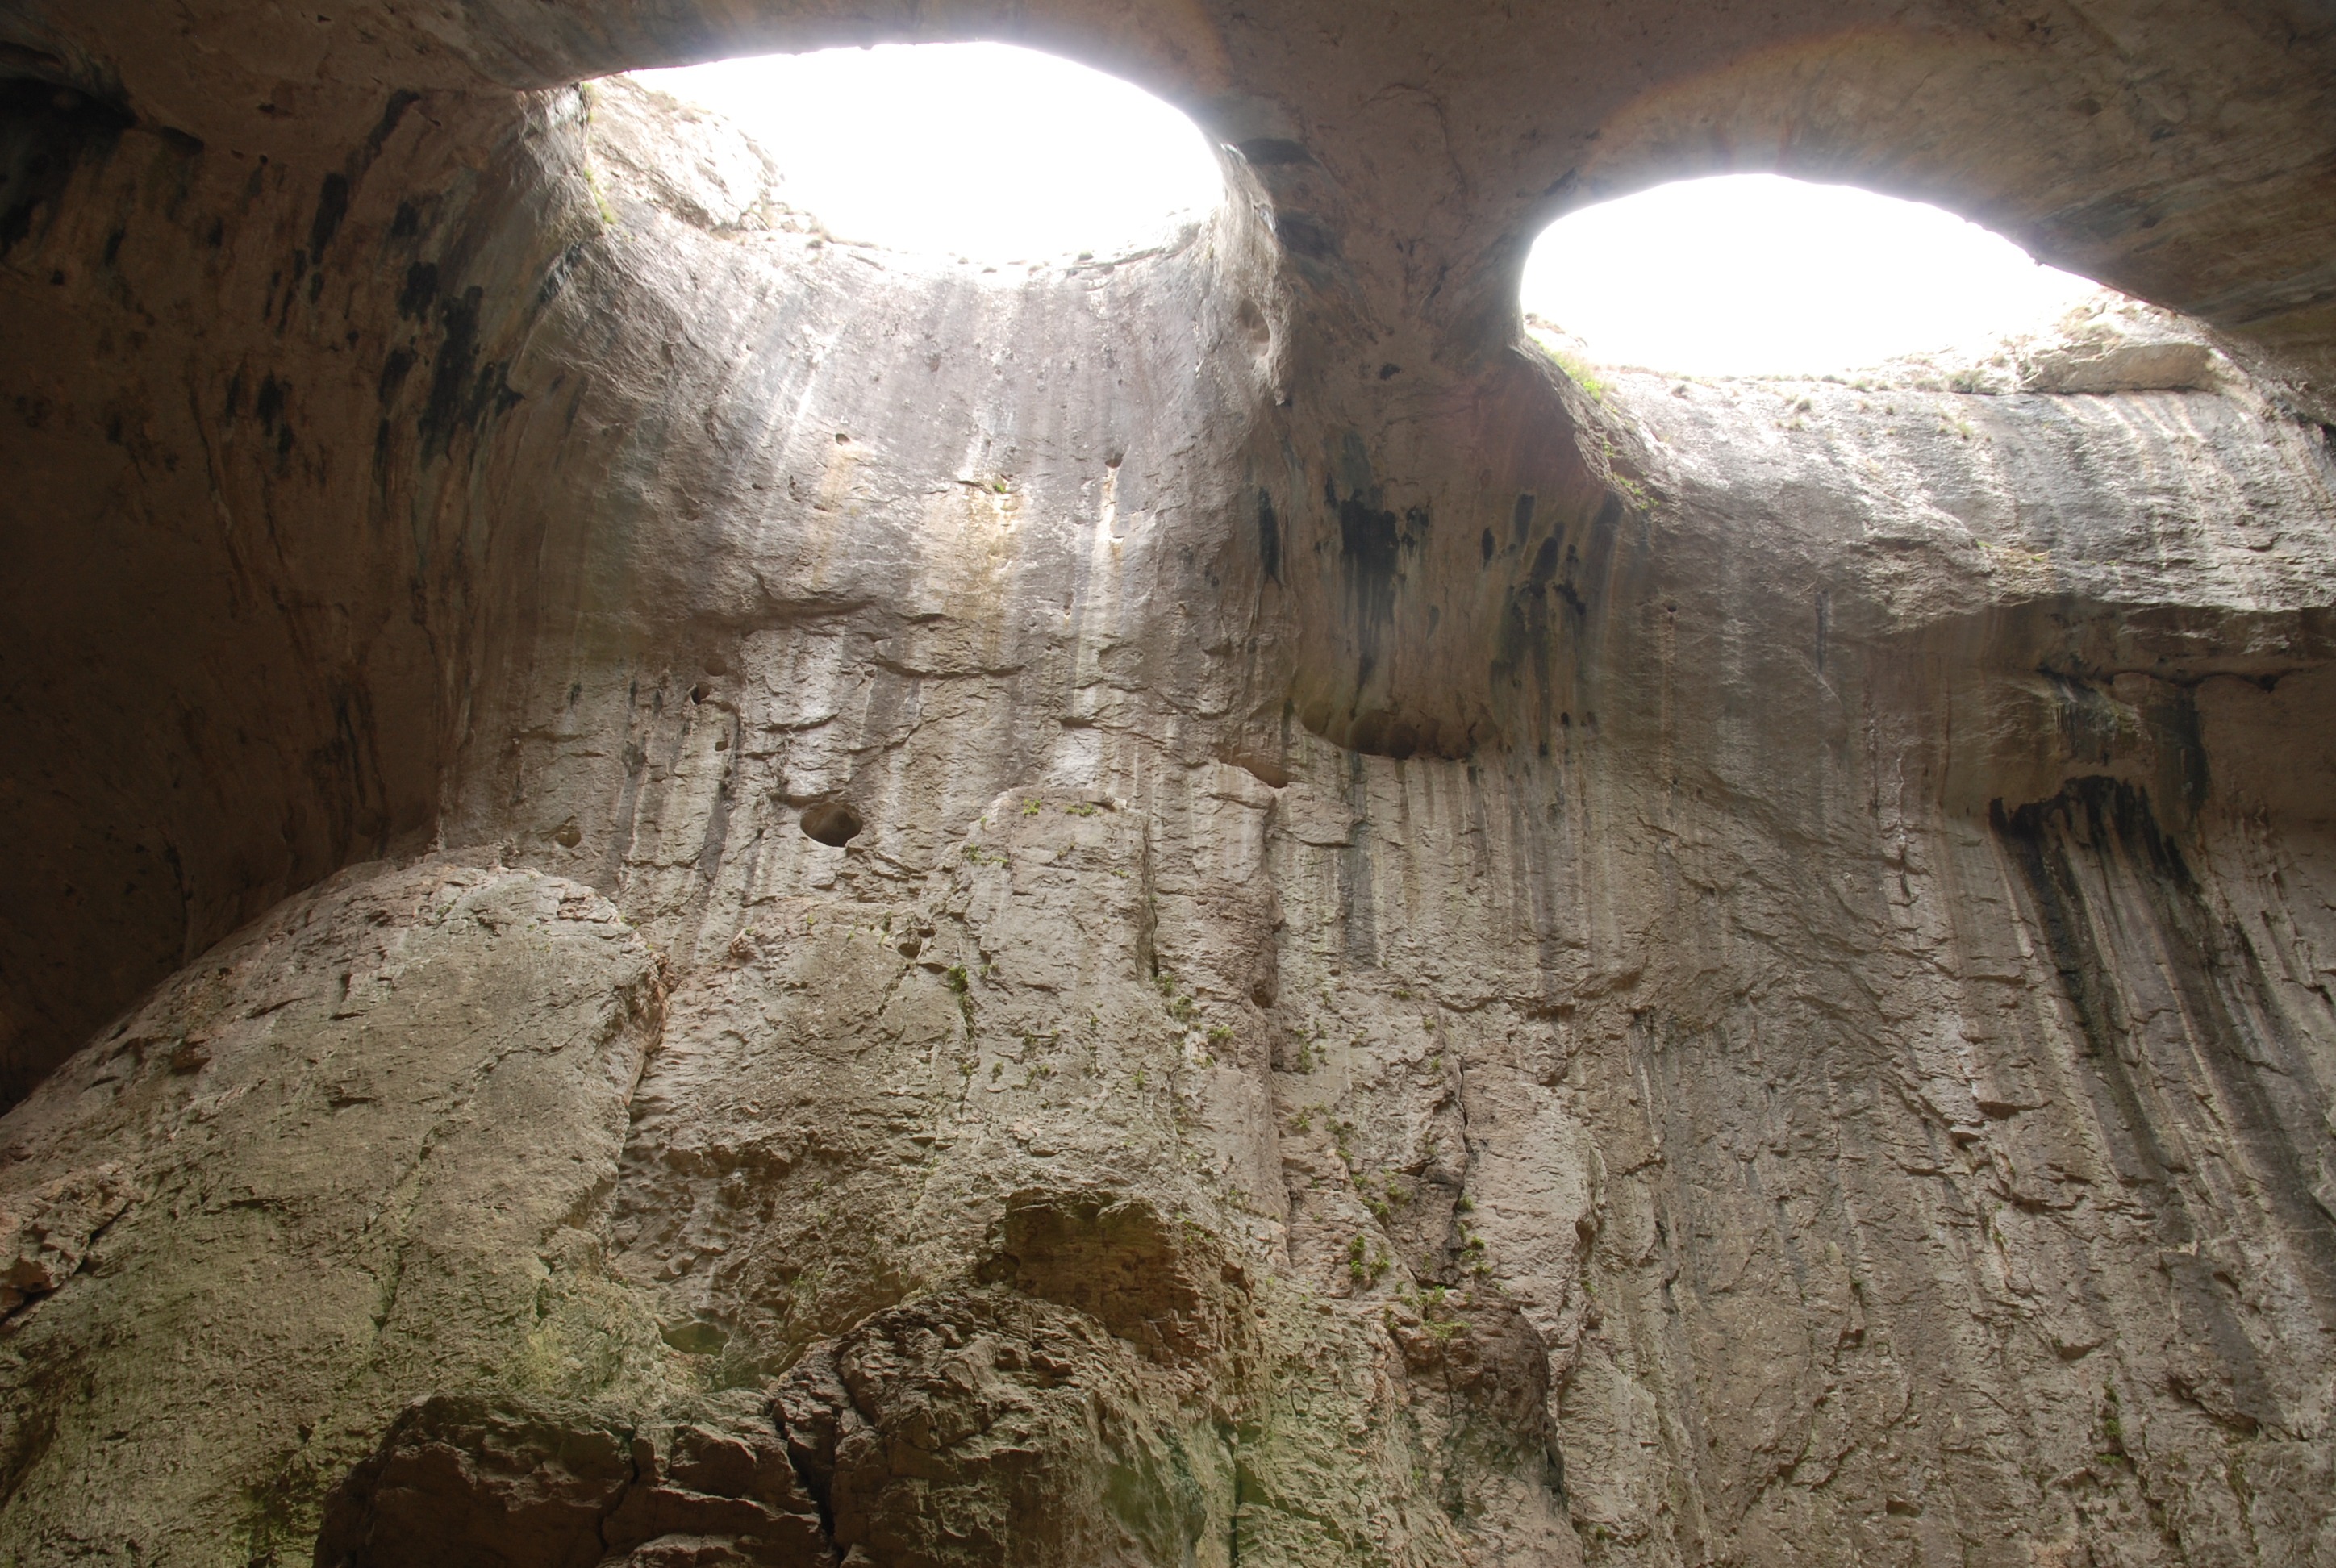
tunnel, formation, underground, cave, subterranean, enviroment, cavern, infrastructure, under, exploration, bulgaria, ancient history, geographical feature, spelunking, prohodna cave, god eye's cave